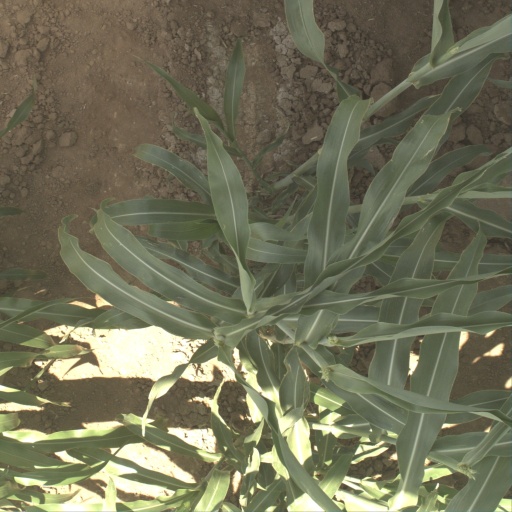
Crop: sorghum